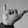
ASL letter: Y